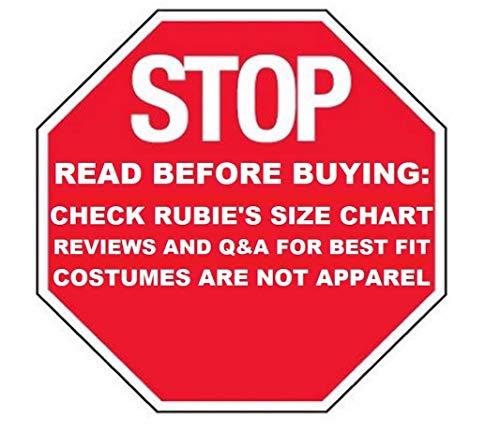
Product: Boys Spider-Man Far From Home Black Stealth Shirt And Mask Costume
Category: Clothing, Shoes & Jewelry | Costumes & Accessories | Women | Costumes & Cosplay Apparel | Costumes
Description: Includes: Long Sleeve Top And Mask.
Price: $8.48 - $25.90